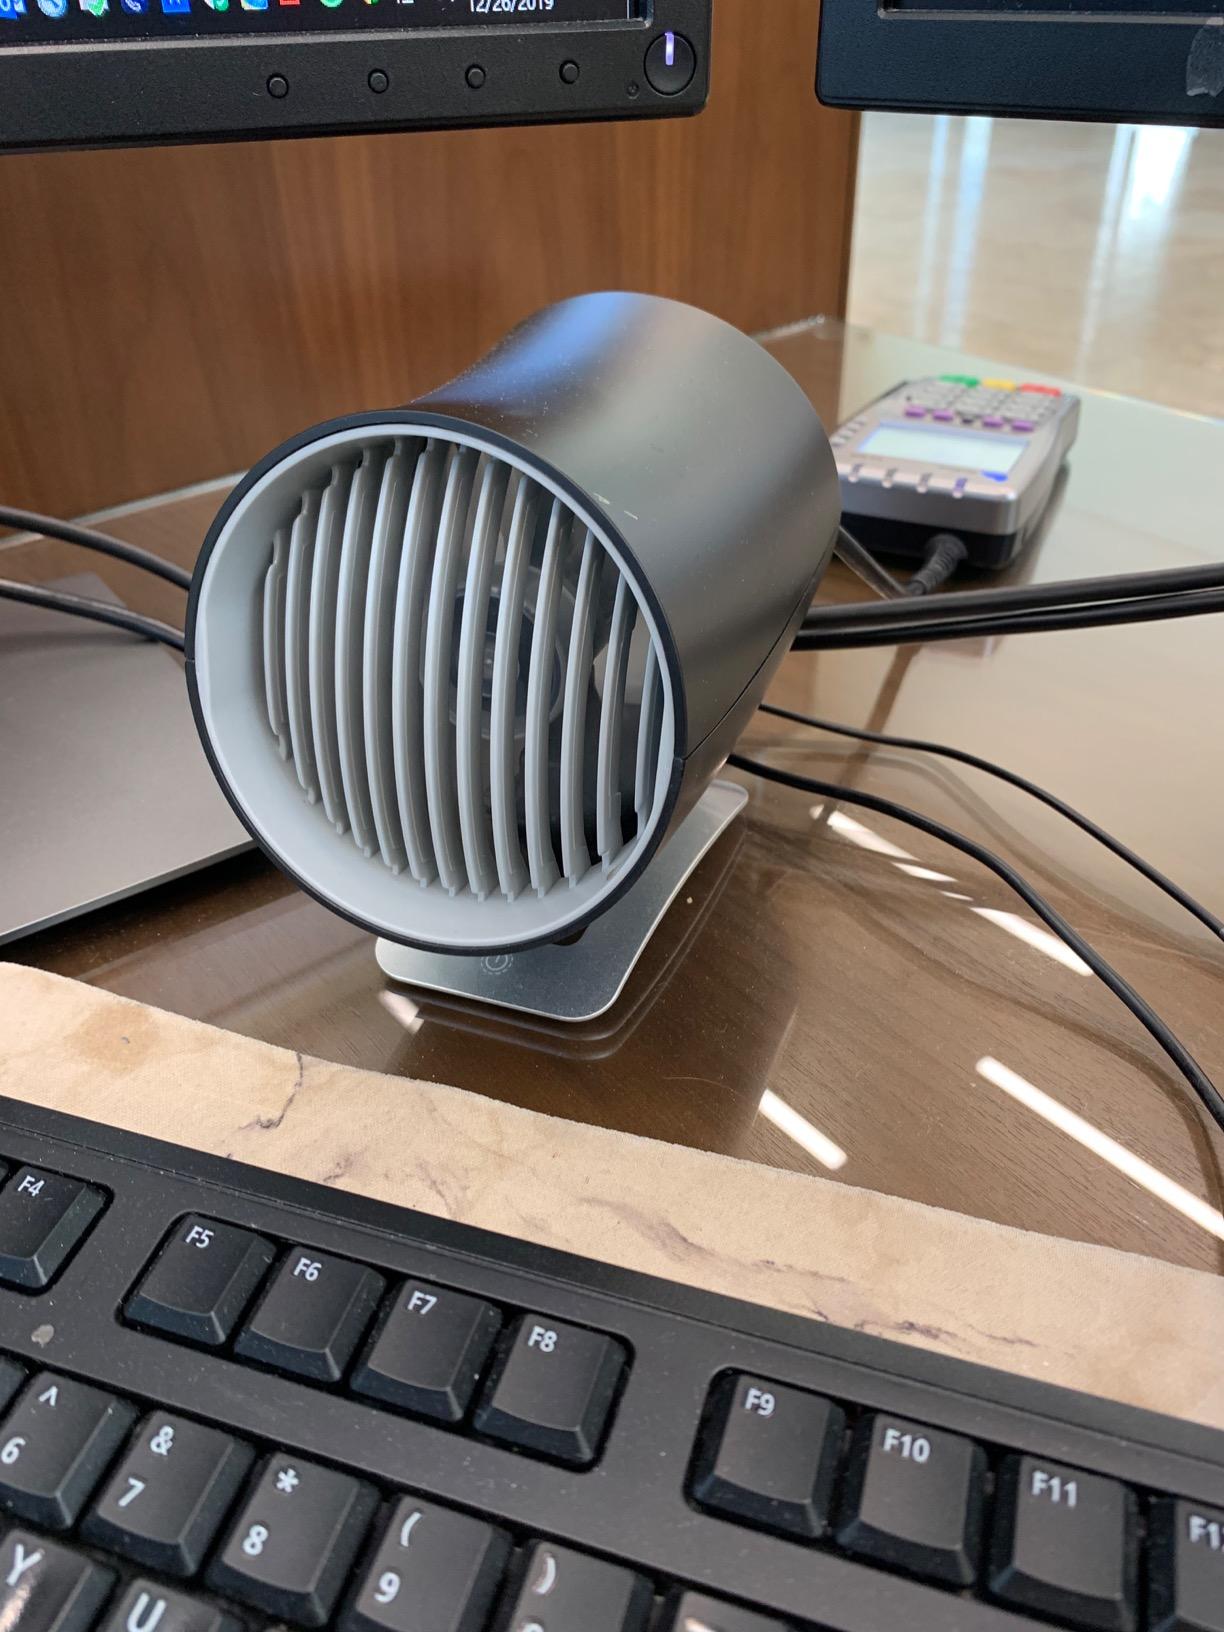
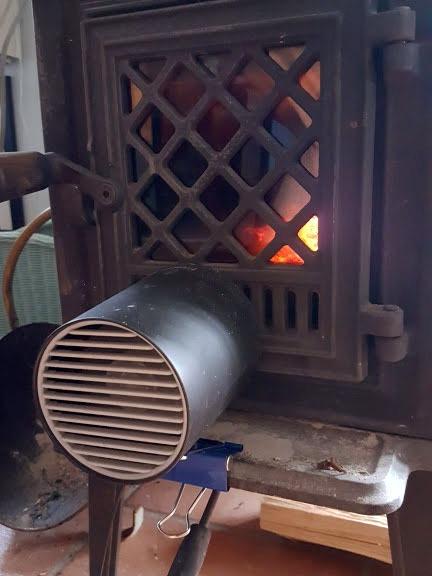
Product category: fan
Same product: no